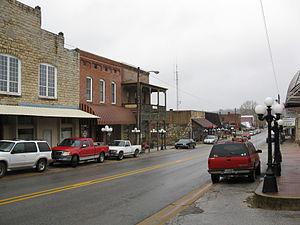
Mammoth Spring est une ville du comté de Fulton dans l'Arkansas aux États-Unis. La population était 977 au recensement de 2010.